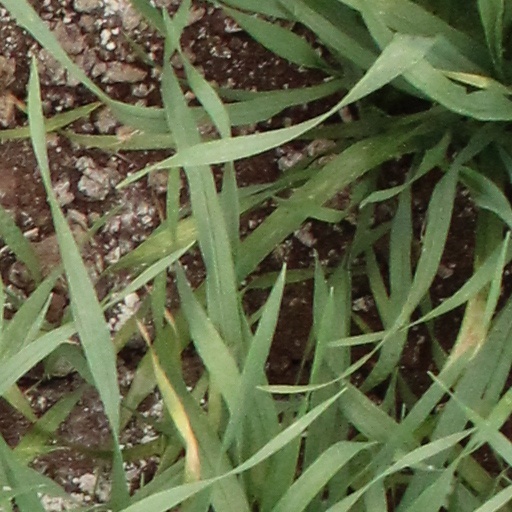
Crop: wheat